Samuels' Cave

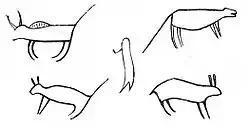
Some of Brown's tracings from the cave, not in their original arrangement

Samuels' Cave, also known as Brown's Cave, Pictured Cave, or Mystery Cave, is a prehistoric, naturally formed rock shelter located in La Crosse County, Wisconsin. The cave contains petroglyphs and pictographs from the Native Americans who lived in the area. It was listed on the National Register of Historic Places in 1991.